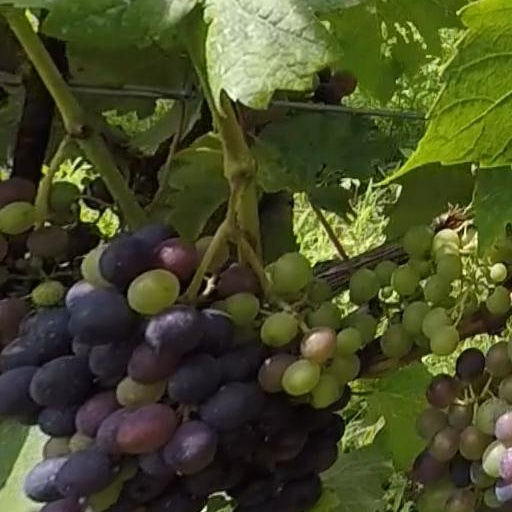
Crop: grape